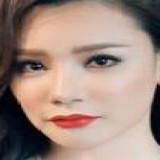
ca sĩ Hồ Quỳnh Hương